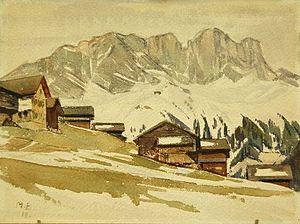
Schuders est un village du canton des Grisons, en Suisse, qui dépend depuis 1878 de la commune de Schiers, au début de la vallée du Prättigau. Il est relié à Schiers par une route qui passe par un paysage traversé de torrents et par le pont de Salginatobel qui enjambe la gorge de la Salgina.